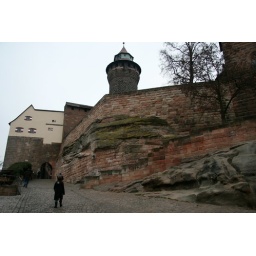
walking up the steep hill to Burg (castle) Nurnberg in Nurnberg